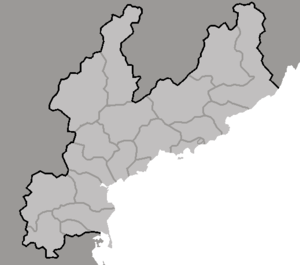
Syd-Hamgyong / Administrativ inddeling
Kart over den administrative inndelingen av Sør-Hamgyong
Syd-Hamgyong er en provins i Nordkorea.